Sairat

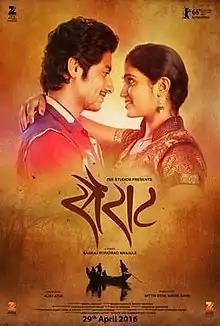
Theatrical release poster

Sairat is a 2016 Indian Marathi-language social romantic tragedy film directed and co-produced by Nagraj Manjule under his banner Aatpat Production, along with Nittin Keni and Nikhil Sane under Essel Vision Productions and Zee Studios. Starring Rinku Rajguru and Akash Thosar in their debuts, it tells the story of two young college students from different castes who fall in love, sparking conflict between their families.